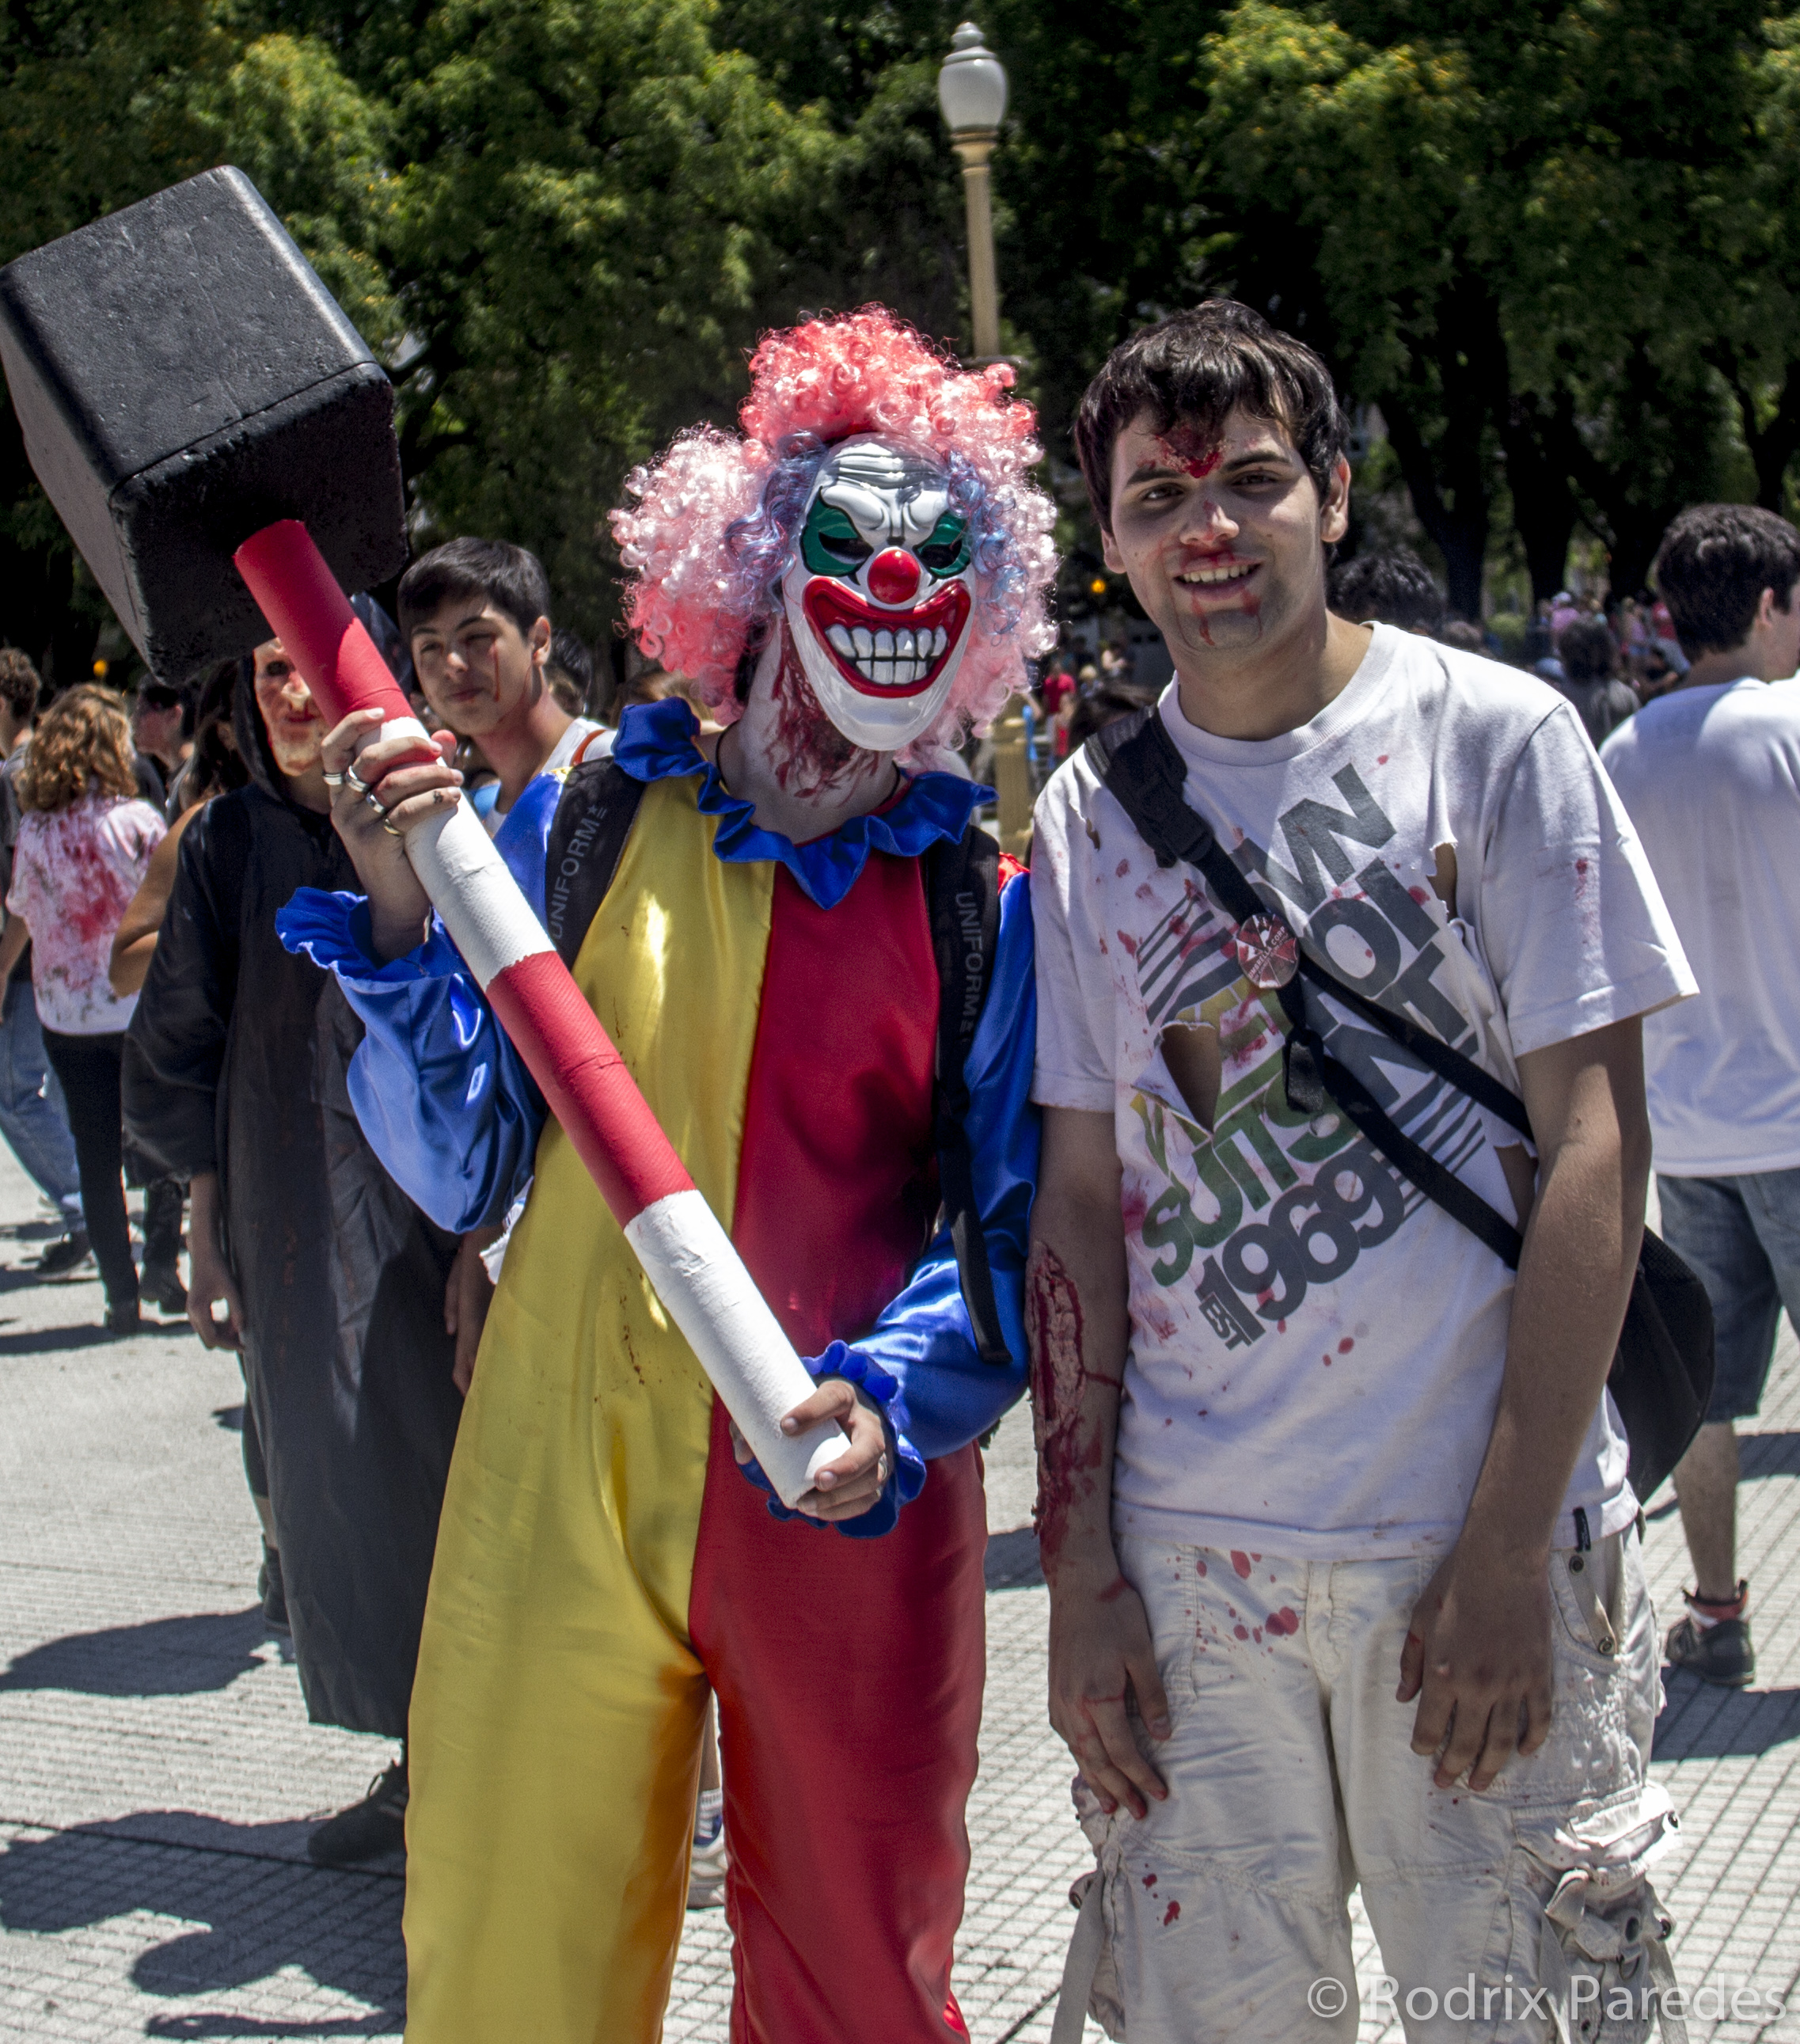
photo, carnival, parade, festival, zombie, foto, argentina, event, costume, rodrigoparedes, buenosaires, ar, 160378, www160378com, info160378com, zombiewalkbuenosaires, canon60d, zombiewalk2014